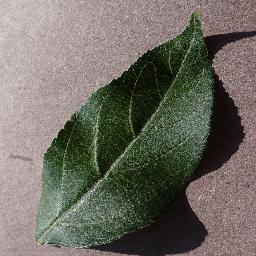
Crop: apple
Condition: healthy